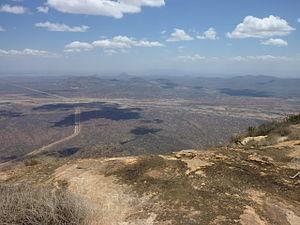
Le comté de Marsabit est un comté du Kenya. Couvrant une superficie de 66 923,1 Km², Marsabit est le plus grand comté du Kenya. Sa capitale est Marsabit et sa plus grande ville Moyale. Selon le recensement de 2019, le comté compte 459 785 habitants. Il est bordé au nord par l'Éthiopie, à l'ouest par le comté de Turkana au sud par le comté de Samburu et celui d'Isiolo, et à l'est par le comté de Wajir.